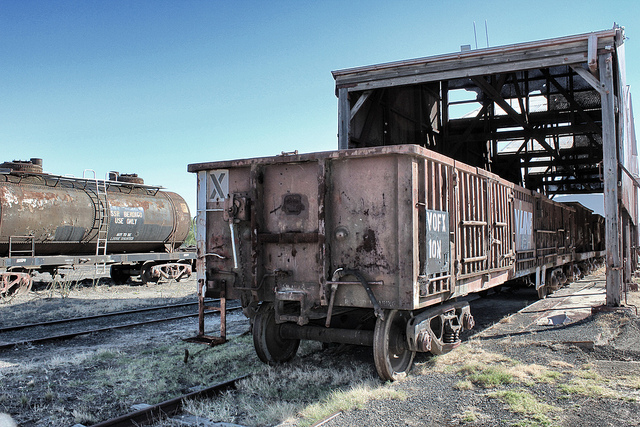
a train on a track next to a wooden structure

empty train cars sit in a snow-covered deserted train lot

a cargo train sitting on the tracks under a little cover

Old train cars are parked at a loading site.